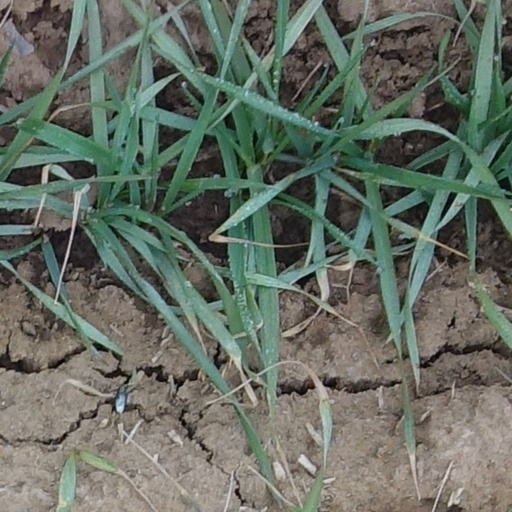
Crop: wheat